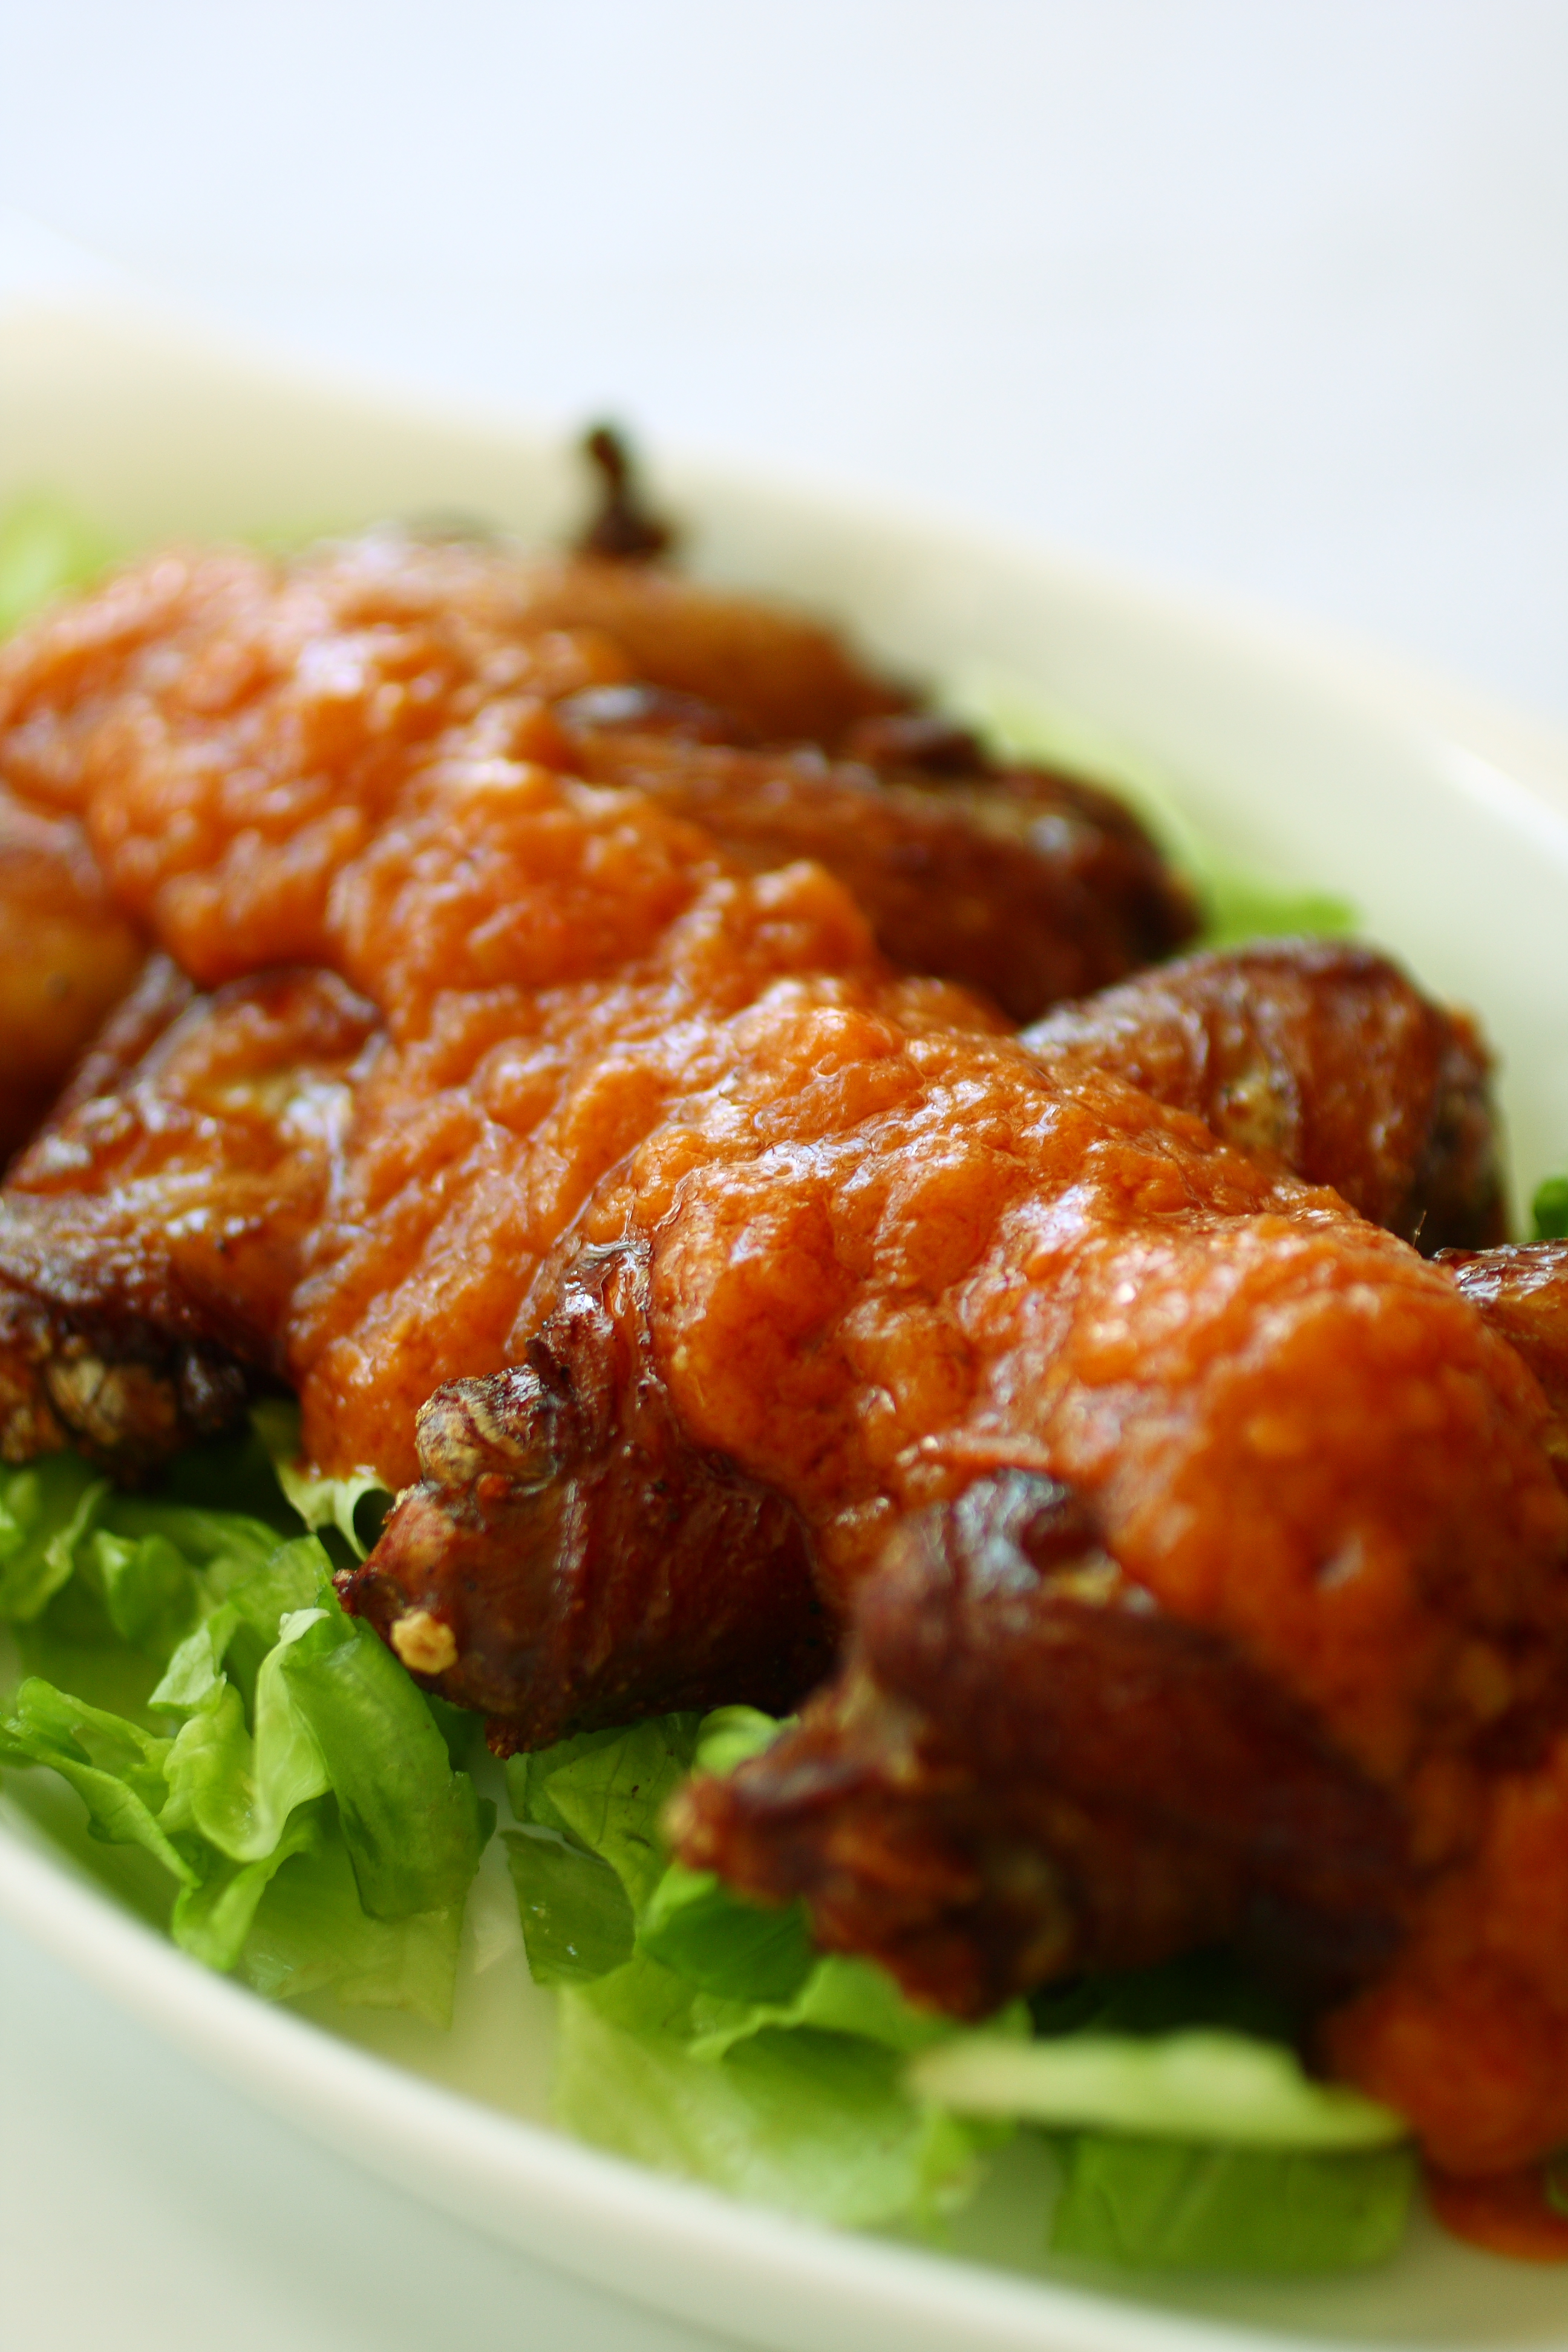
food, dish, fried food, animal source foods, fried chicken, pakistani cuisine, buffalo wing, meat, chicken meat, tandoori chicken, recipe, asian food, crispy fried chicken